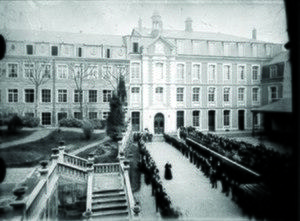
Le Pensionnat Jean-Baptiste de La Salle en 1900 (D'après négatif sur plaque de verre)
Charles Collier, né le 12 juin 1872 à Paris où il est mort le 30 mars 1940, est un éducateur français, appartenant à l'ordre religieux laïc de vie consacrée des Frères des écoles chrétiennes. Il est aussi connu en religion sous le nom de frère Adolphe-Joseph.